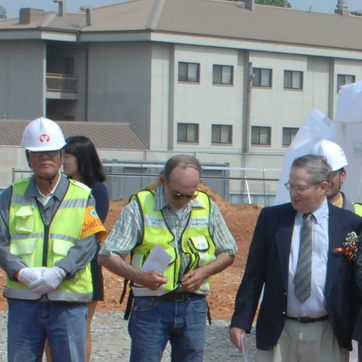
Material: skin